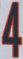
Number: 4